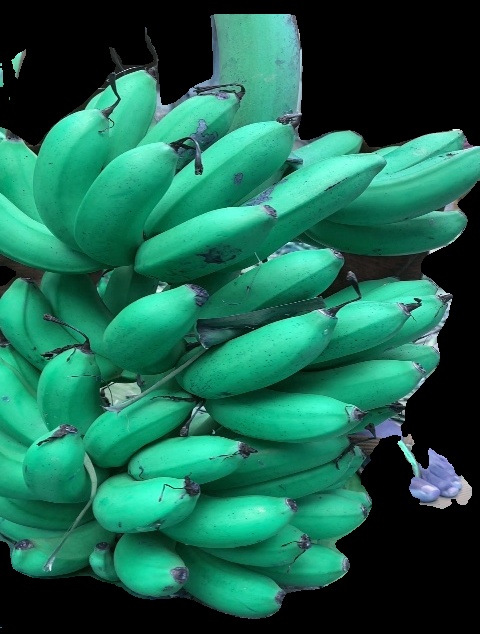
Variety: rasbale
Grade: grade1